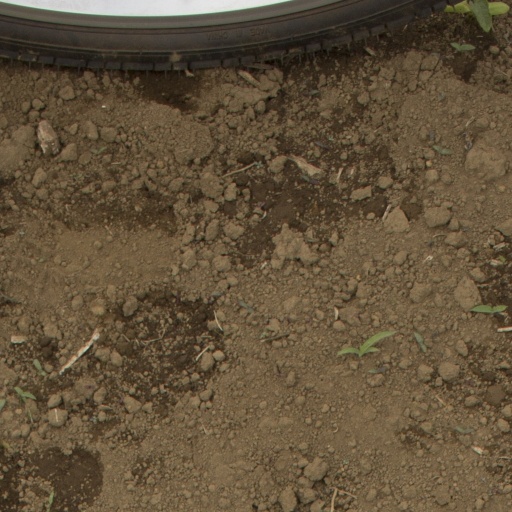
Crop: Jerusalem artichoke